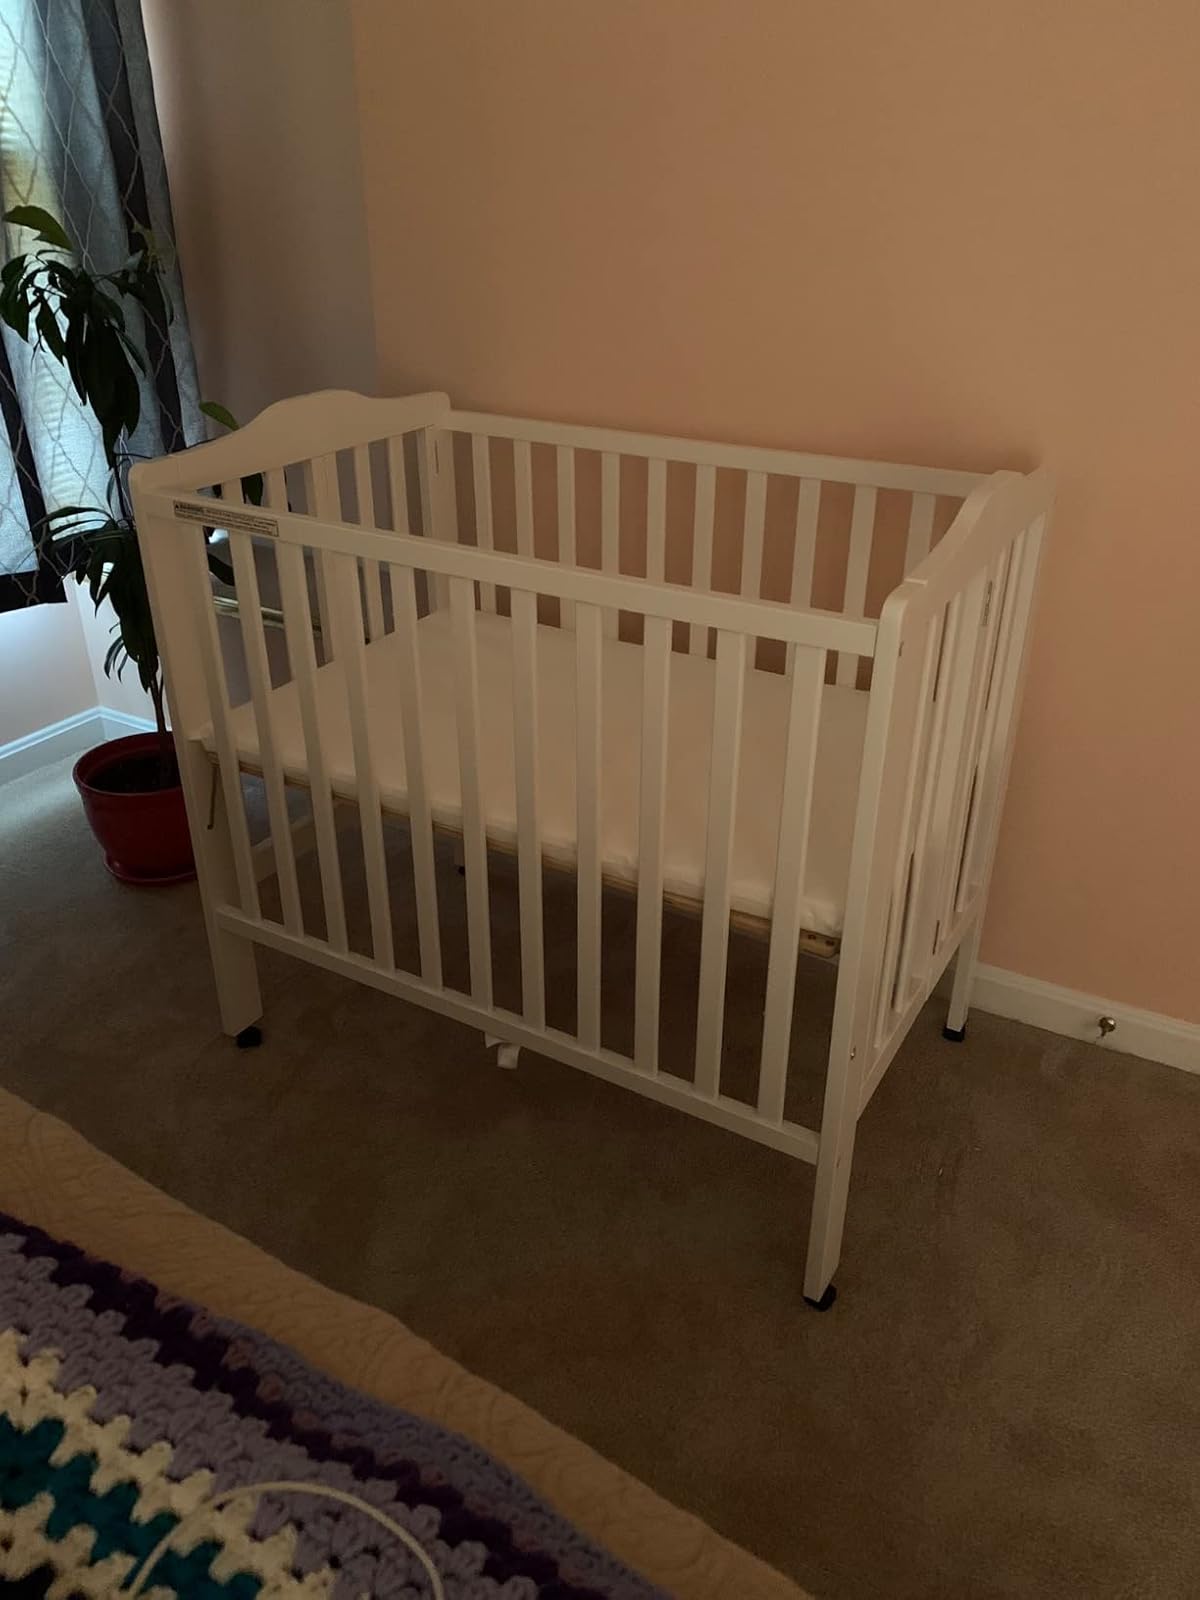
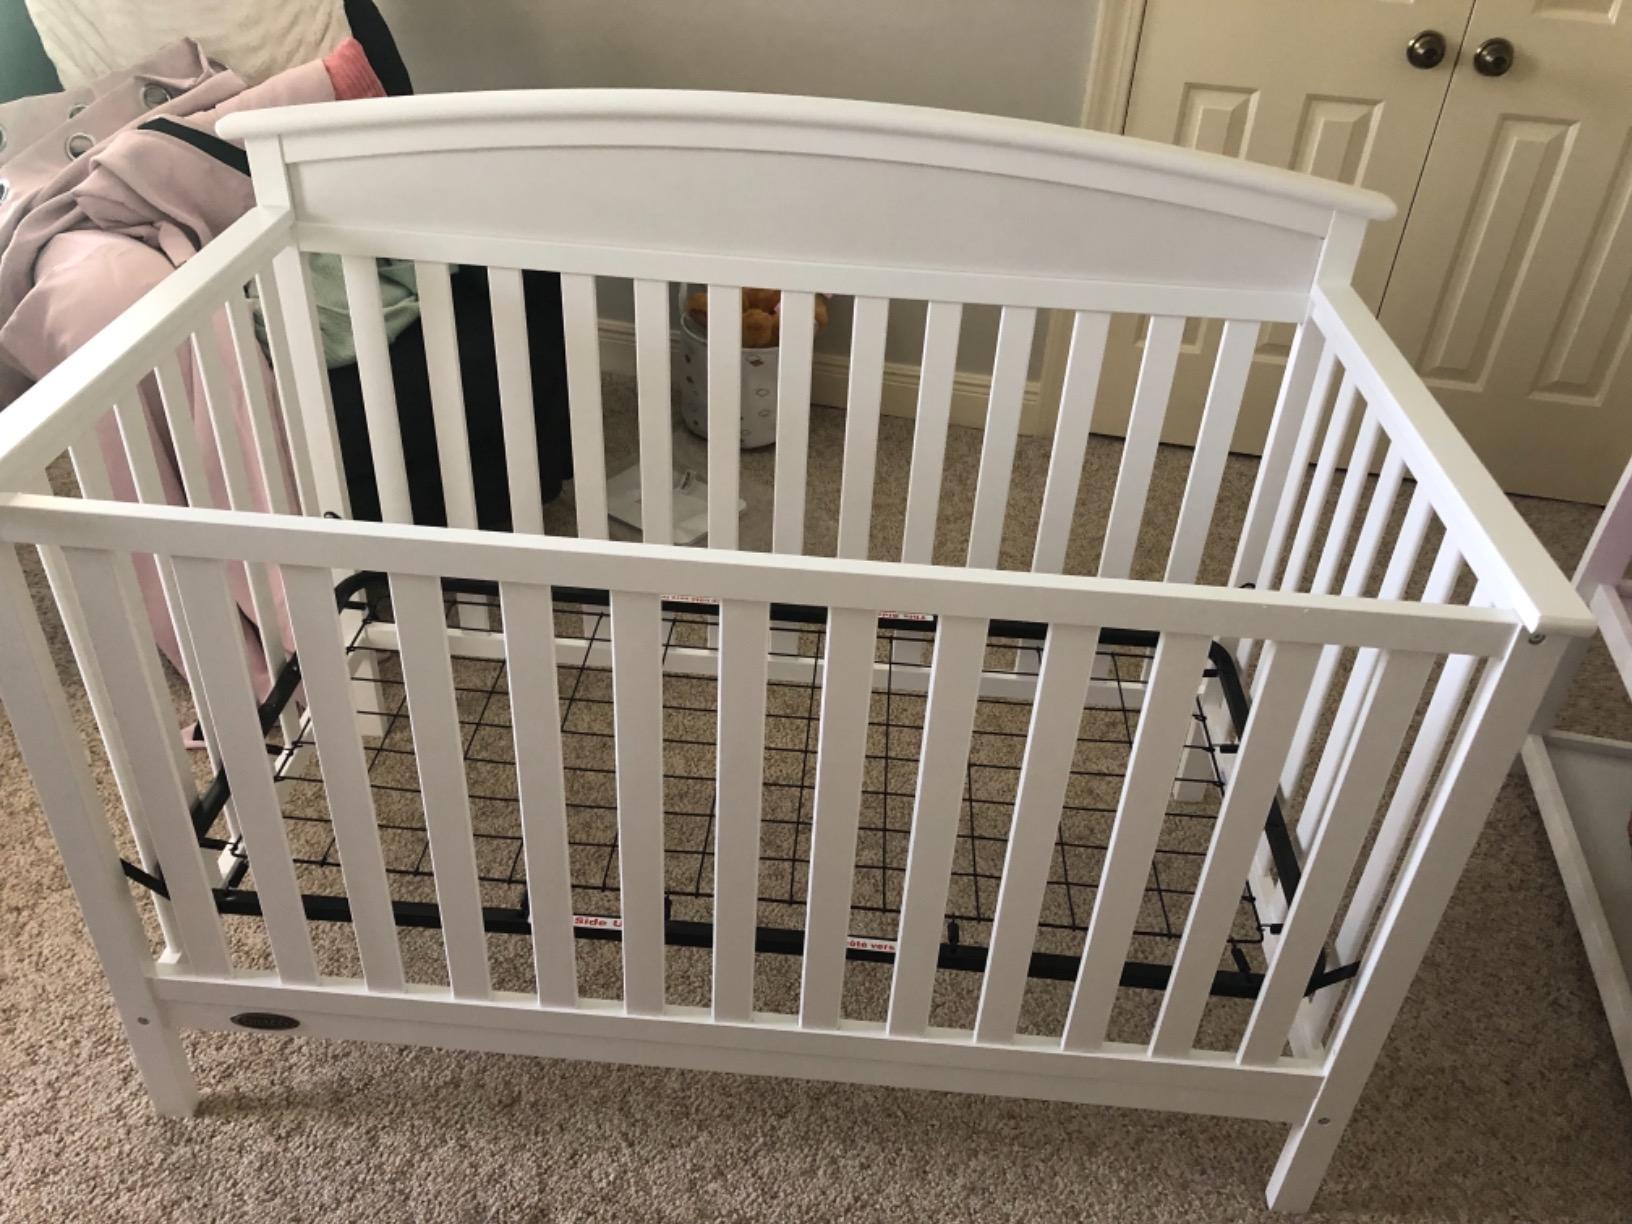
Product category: products_crib
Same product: no